Tennessee-class battleship

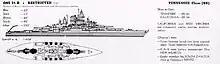
Recognition drawing of "Tennessee" in her 1943 configuration

The "Tennessee"-class ships were long at the waterline, long overall, had a beam of , and a draft of . They displaced standard, and at full combat load. Under emergency conditions, additional fuel and ammunition could be stored, which significantly increased displacement to , which accordingly deepened draft to . The ships' hulls featured a pronounced clipper bow to handle high seas and reduce spray. A double bottom extended for the full length of the ships, and their hulls featured extensive compartmentalization to reduce the risk of uncontrollable flooding; below the waterline, the hull had 768 compartments and another 180 above the line.